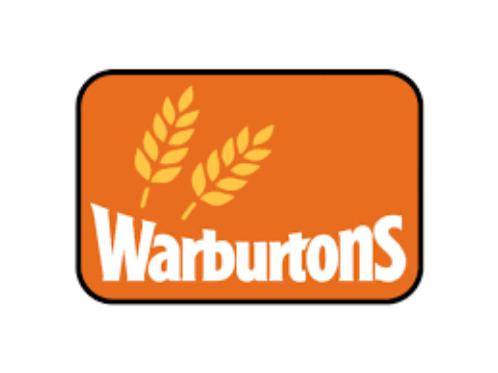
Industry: Food